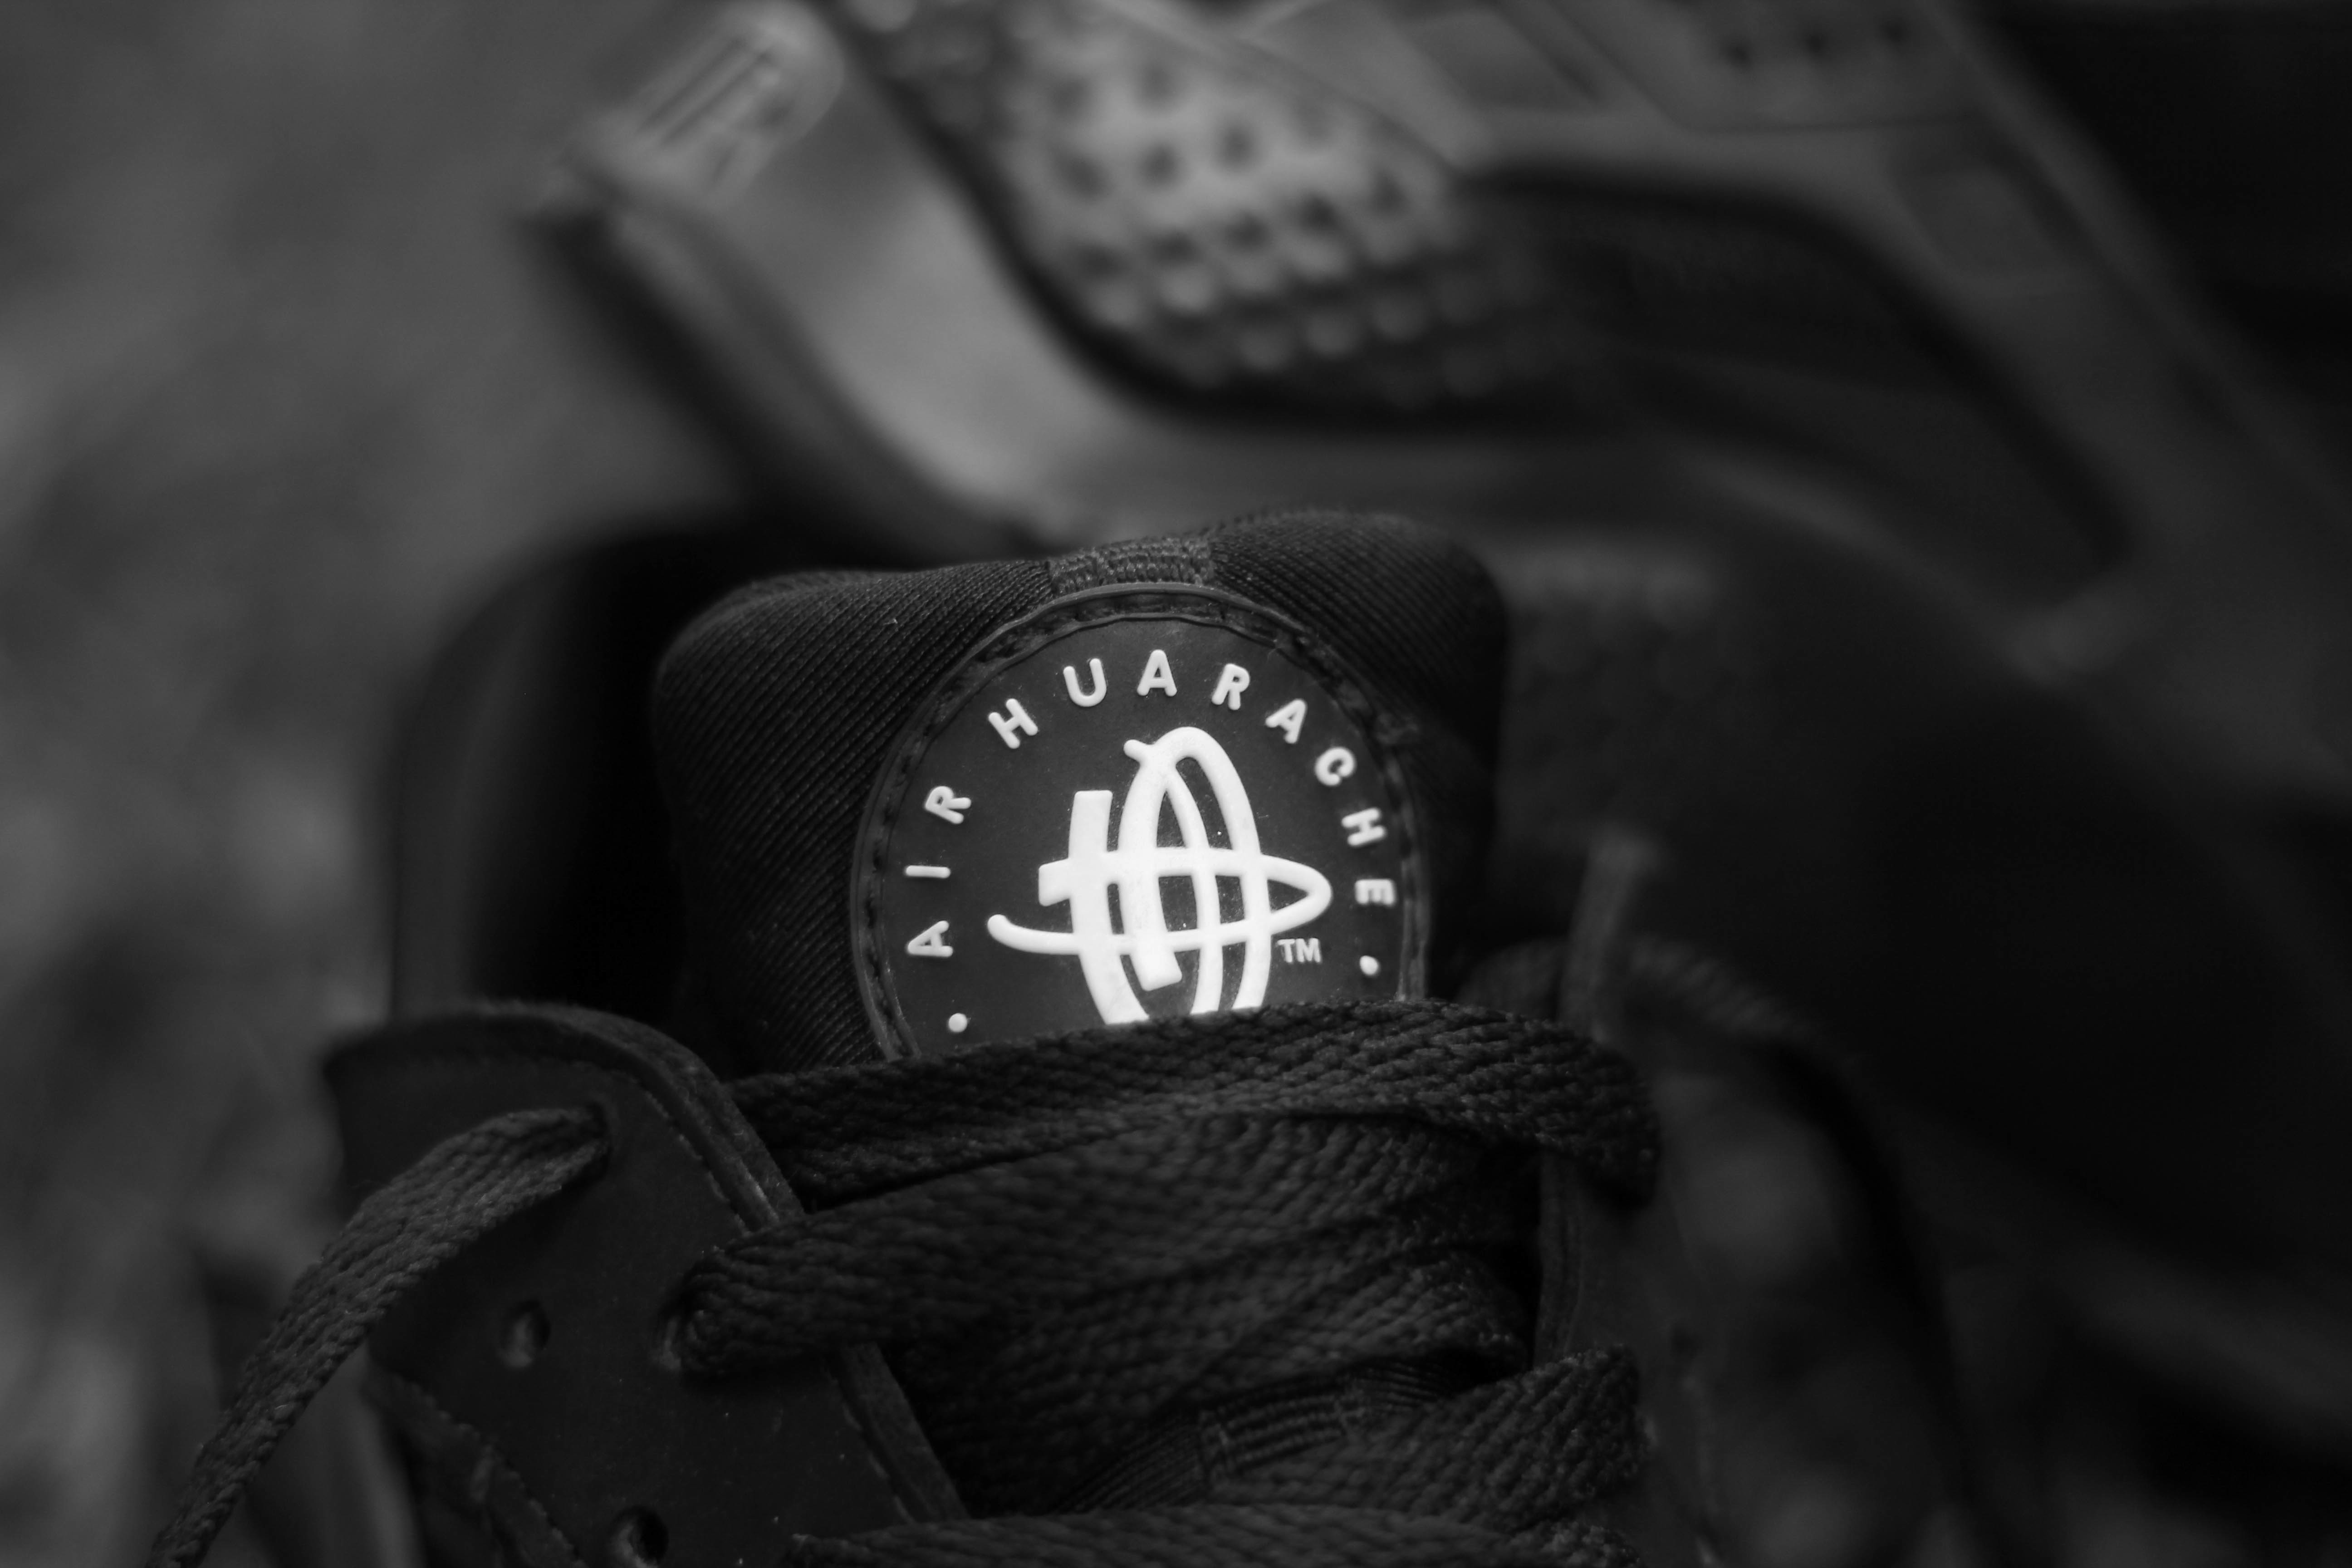
hand, shoe, light, black and white, white, photography, darkness, black, monochrome, close up, reflex camera, footwear, photograph, monochrome photography, single lens reflex camera